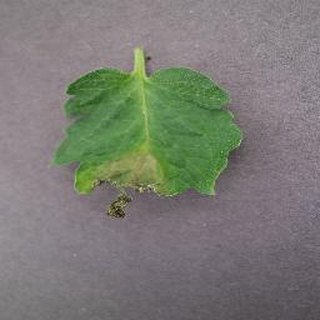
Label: tomato_late_blight